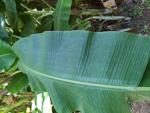
Label: xamthomonas